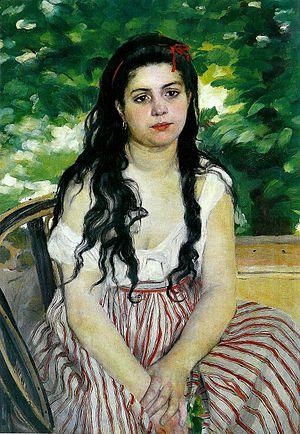
Liste, non exhaustive, des tableaux d'Auguste Renoir qui a réalisé plus de 4 000 toiles :